Mary Mitchell Gabriel

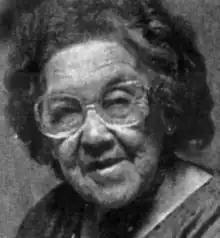
Mary Mitchell Gabriel, from a 1993 newspaper

Margaret Mary Mitchell Gabriel (November 12, 1908 – July 10, 2004) was a Passamaquoddy basket maker from Maine. She was awarded a National Heritage Fellowship in 1994.